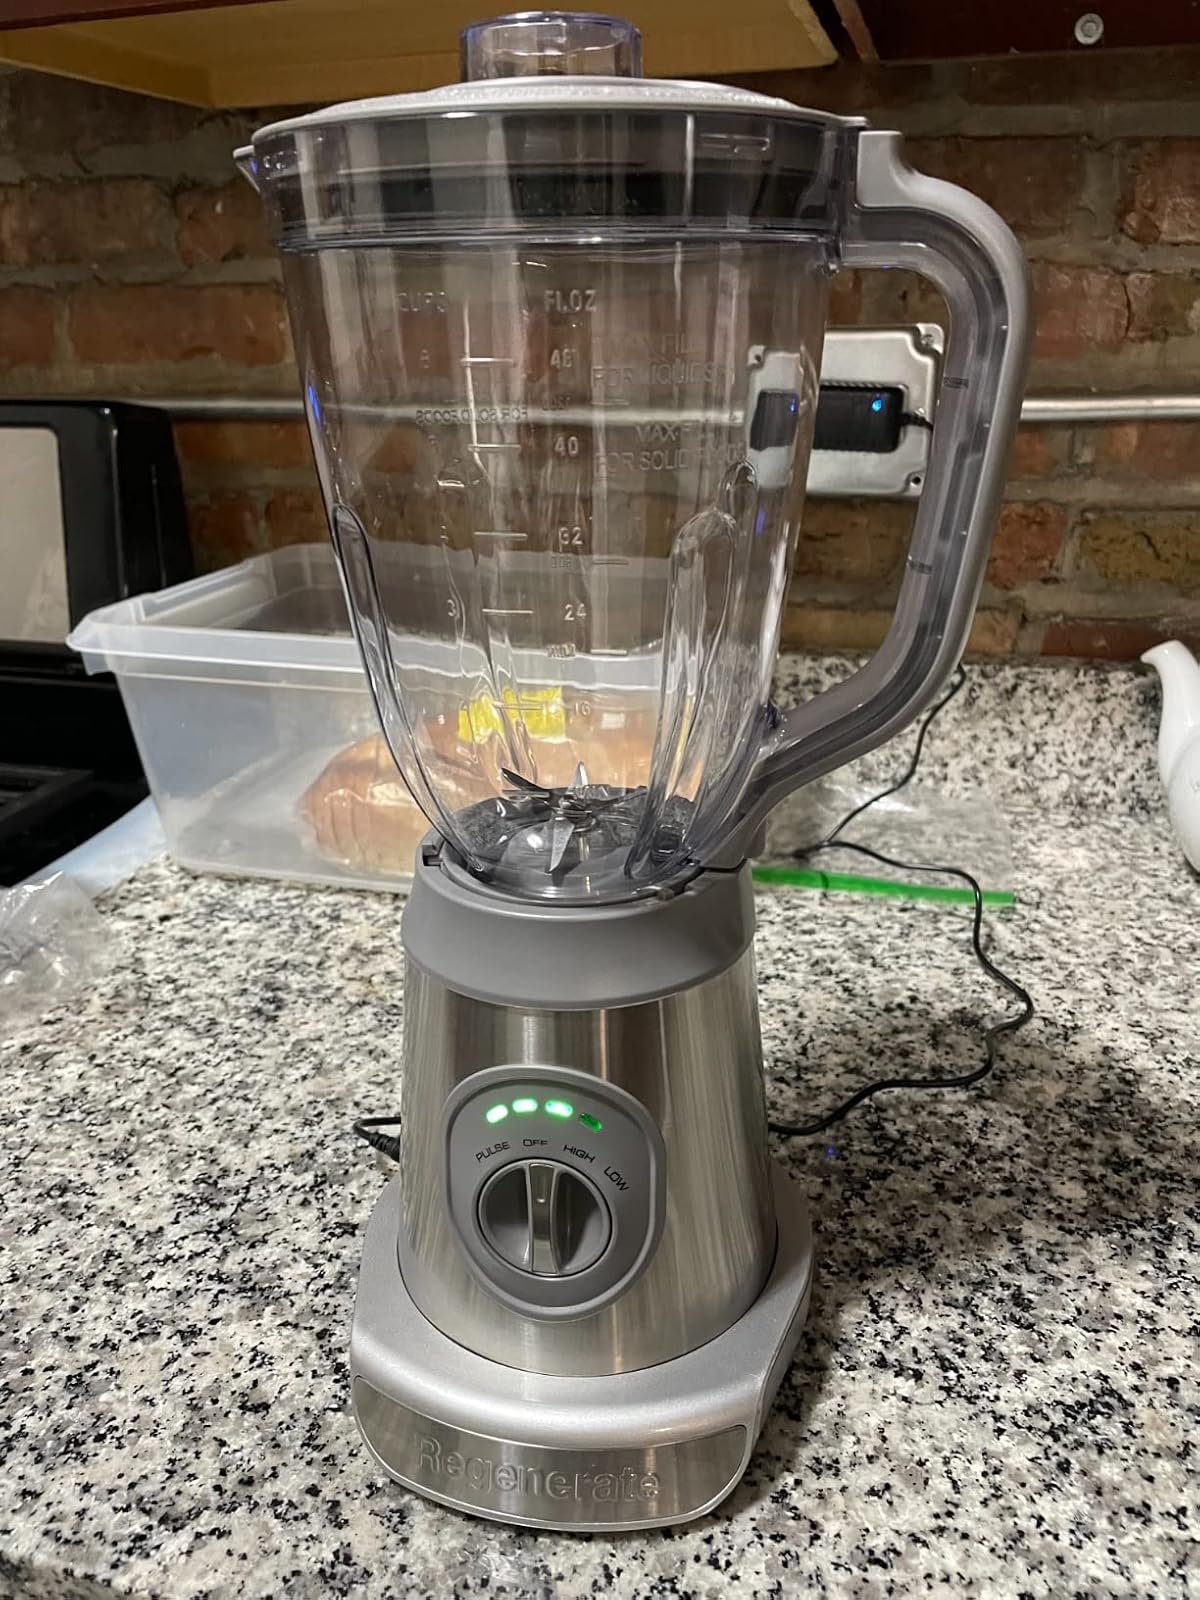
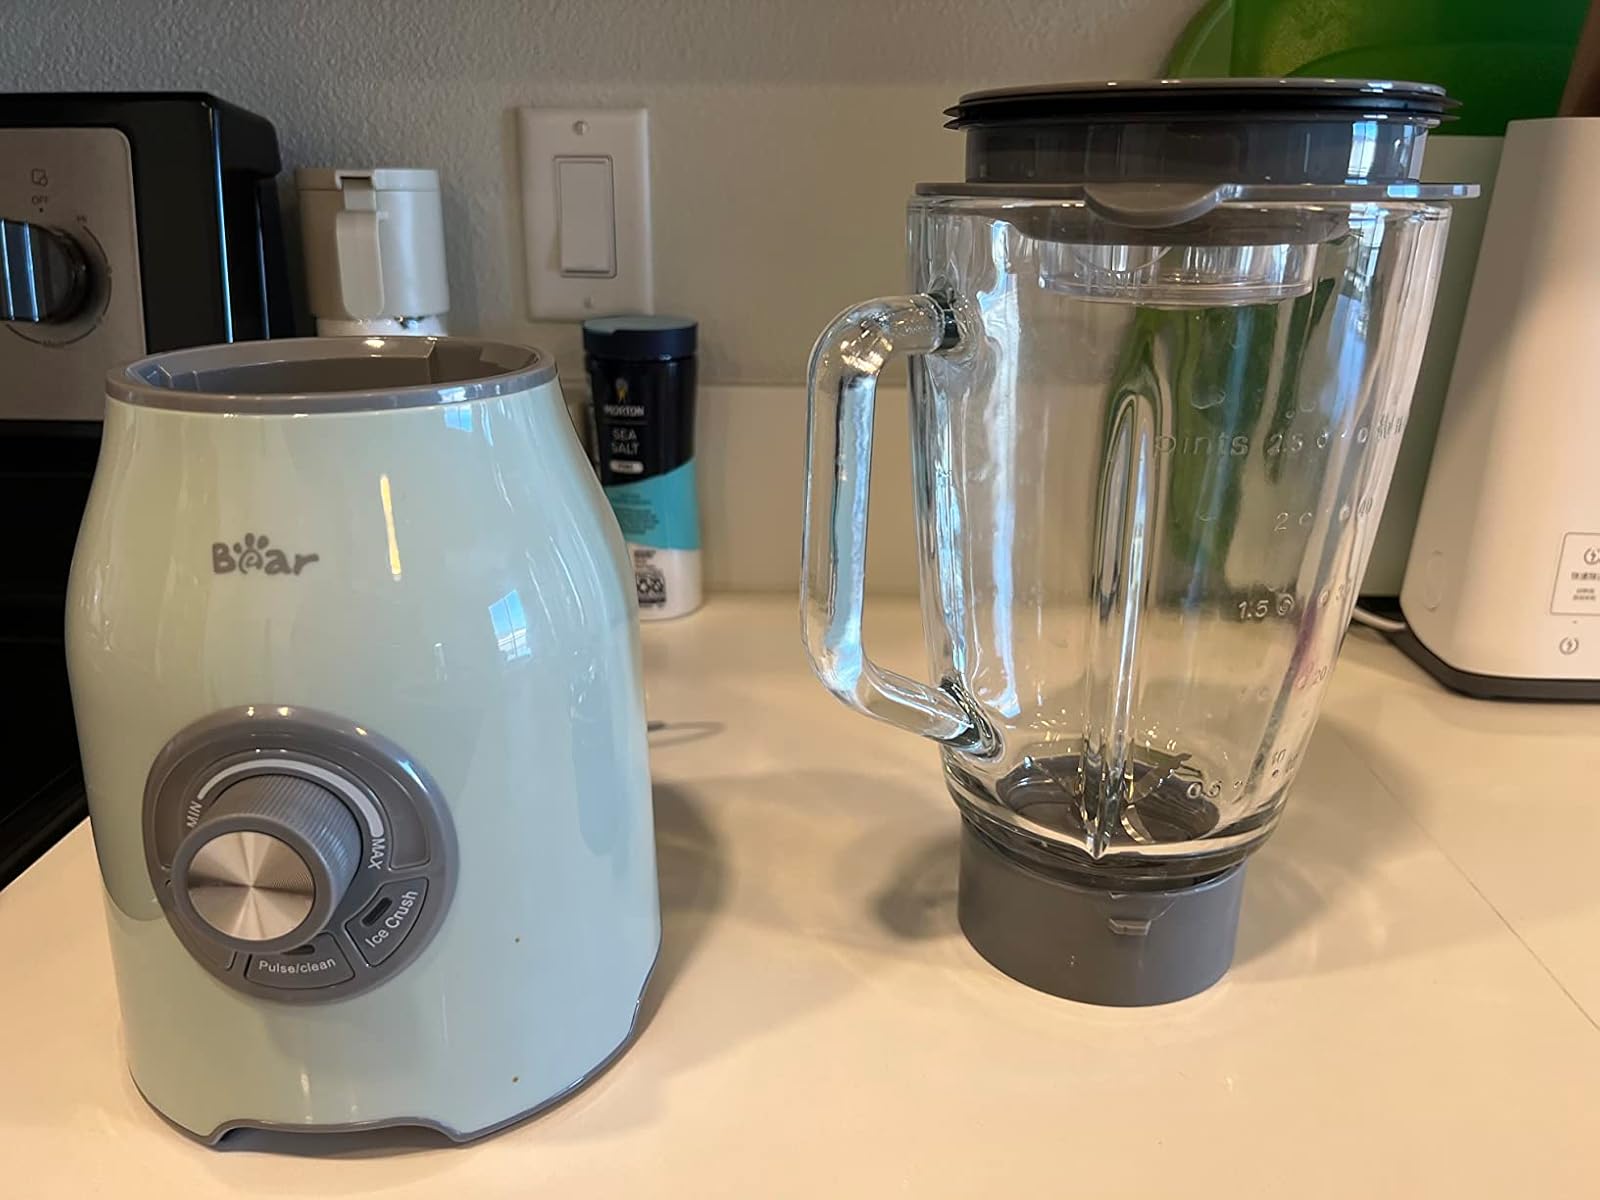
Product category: items_blender
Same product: no